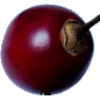
Label: tamarillo